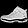
Label: Ankle boot